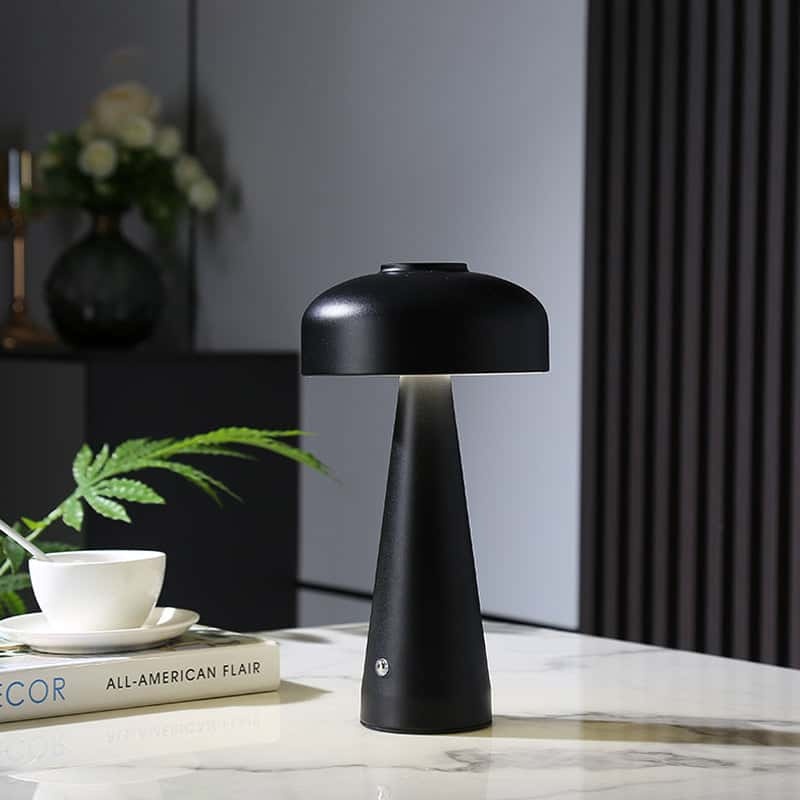
MushGlow Charging Bedside Lamp
Introducing the MushGlow Charging Bedside Lamp, a beautifully crafted lamp that brings a touch of whimsy and practicality to your bedroom. Designed with a charming mushroom shape, this lamp offers a warm, soothing light that creates an inviting atmosphere perfect for winding down after a long day. The rechargeable feature ensures you can enjoy its soft glow without the hassle of cords, making it a versatile addition to your bedside table. Its compact size and elegant design seamlessly blend with various decor styles, adding a magical touch to your space. Experience the beauty and convenience of the MushGlow Charging Bedside Lamp, which combines modern functionality with enchanting design. The energy-efficient LED light source provides bright and reliable illumination, while the cordless design allows for easy placement anywhere in your room. Whether you're reading, relaxing, or creating a cozy ambiance, this lamp offers both style and practicality. Elevate your bedroom decor with the MushGlow Charging Bedside Lamp and enjoy the perfect blend of whimsy and functionality. Product information: Power supply mode: Built-in battery Color: Iron Rice Bowl White, Iron Rice Bowl Black, Iron Rice Bowl Brown Voltage: ≤ 36V Overall size: 15 * 28CM Packing list: 1* Lamp Product Image:
Brand: Anina Living
Category: Home & Garden > Lighting > Lamps > Bedside Lamps